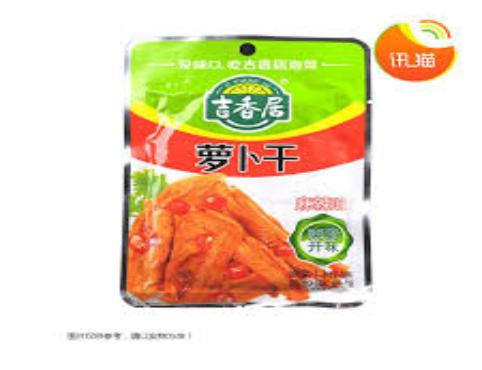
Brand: jixiangju
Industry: Food